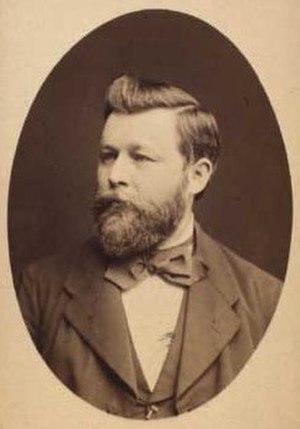
Eric Nicolai Ritzau est un officier, journaliste et créateur d'agence de presse danois du milieu du XIXᵉ siècle.